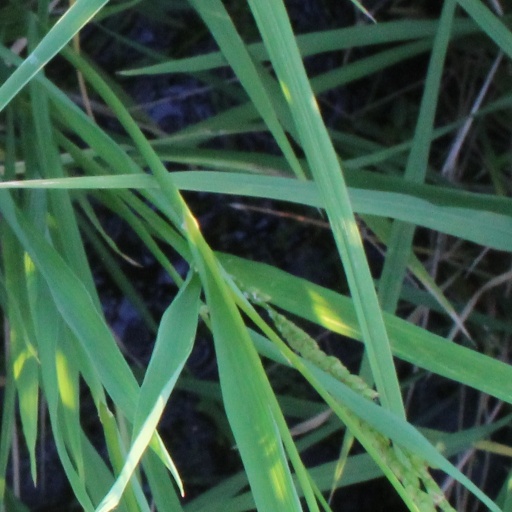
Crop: rice